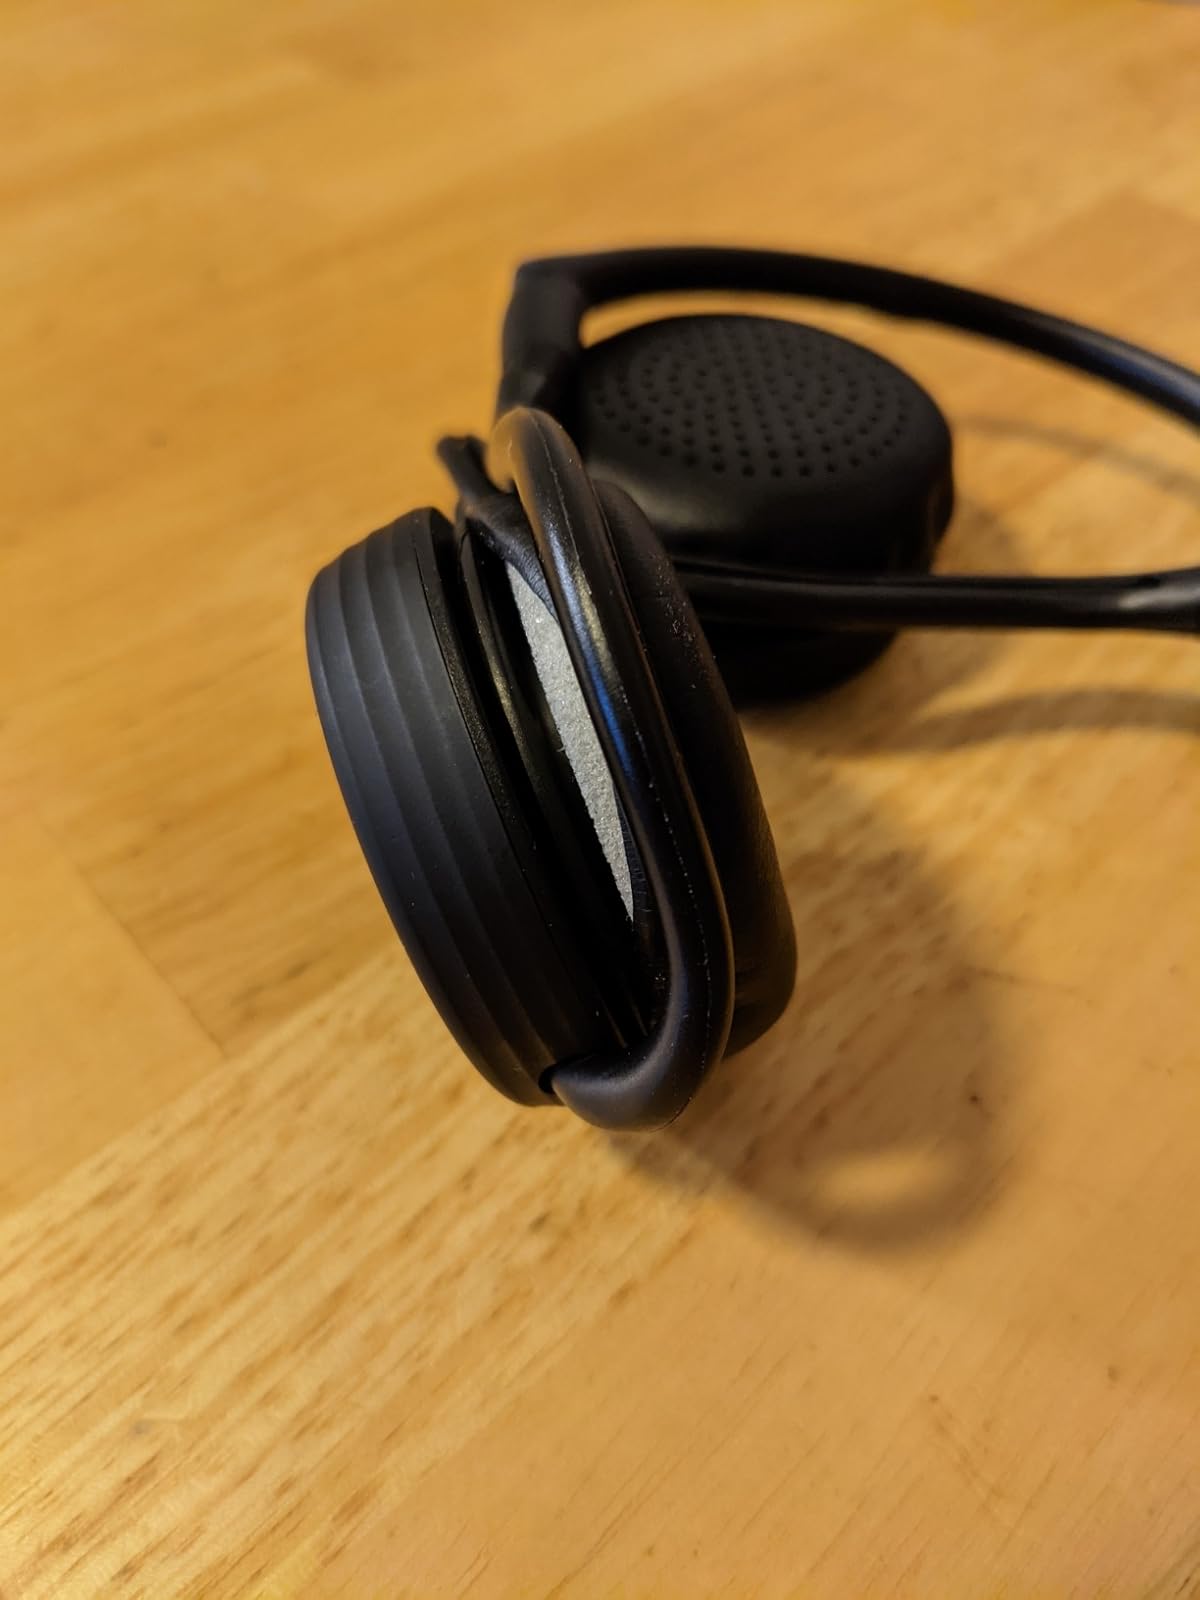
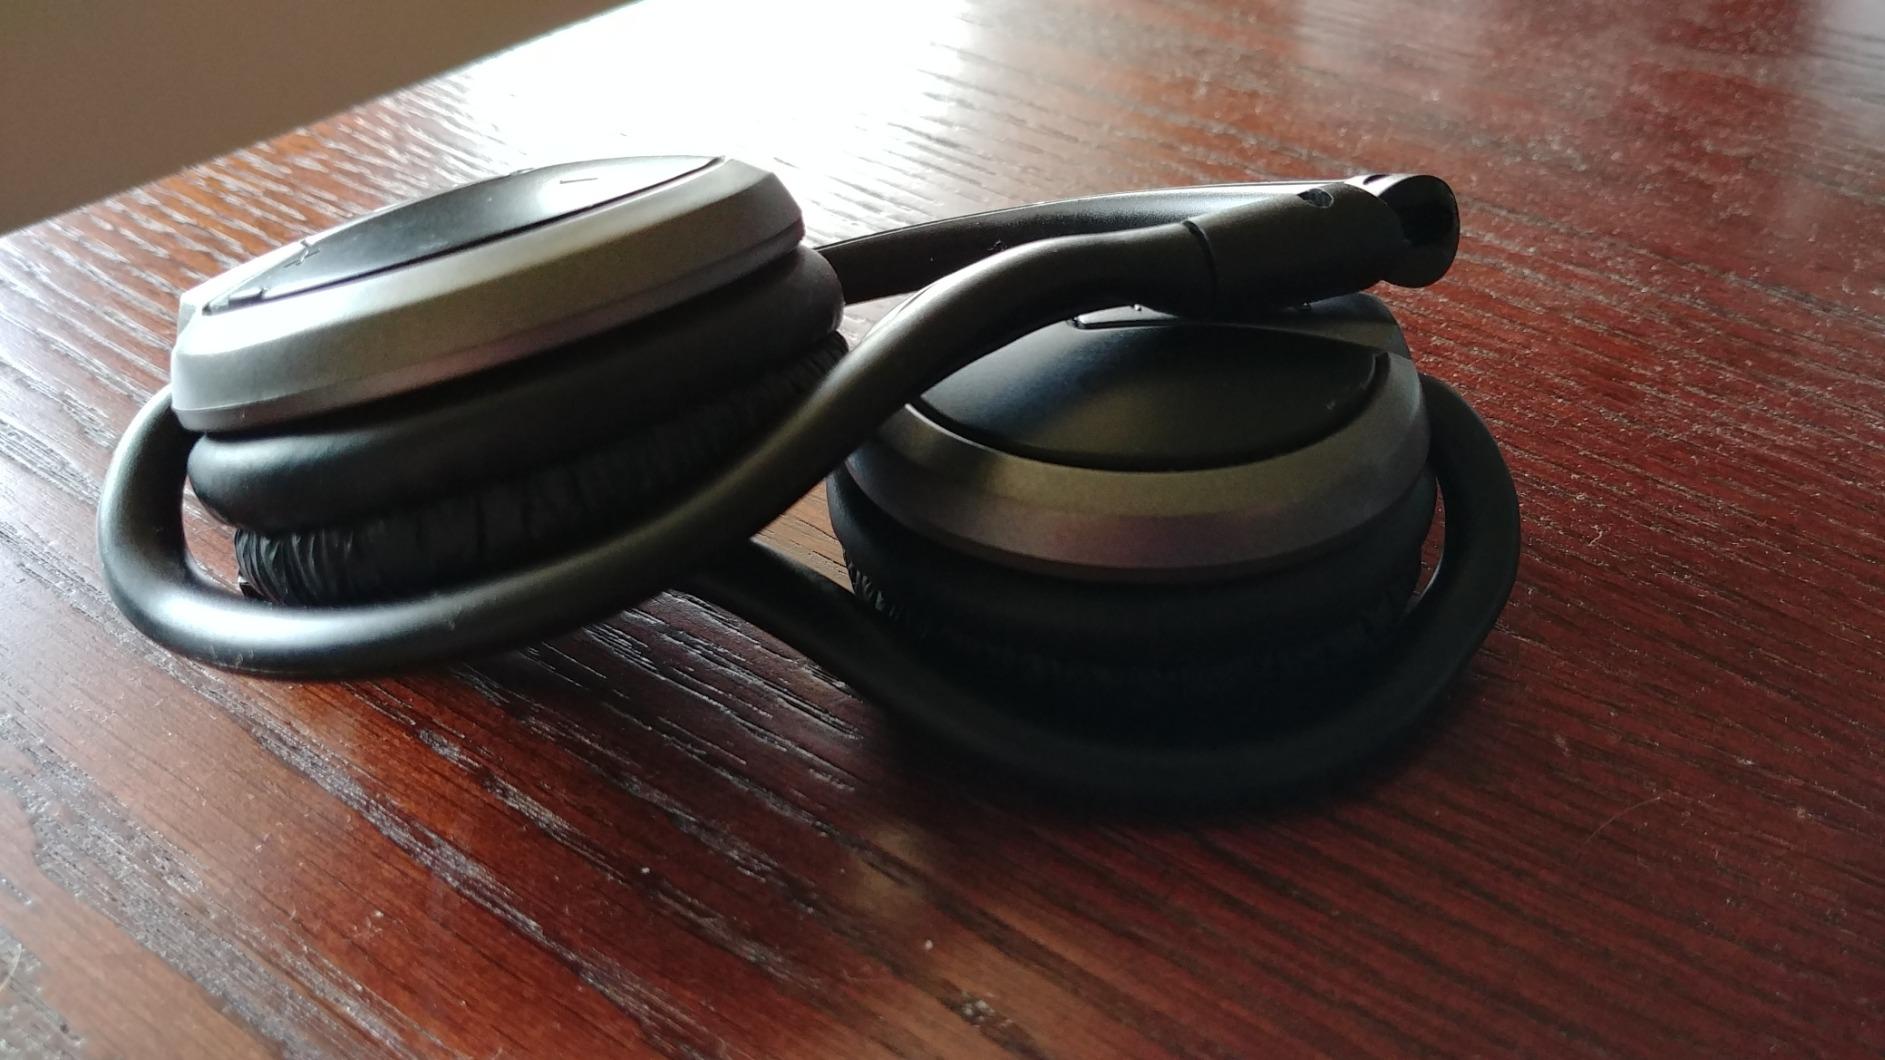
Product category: headphones
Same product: no